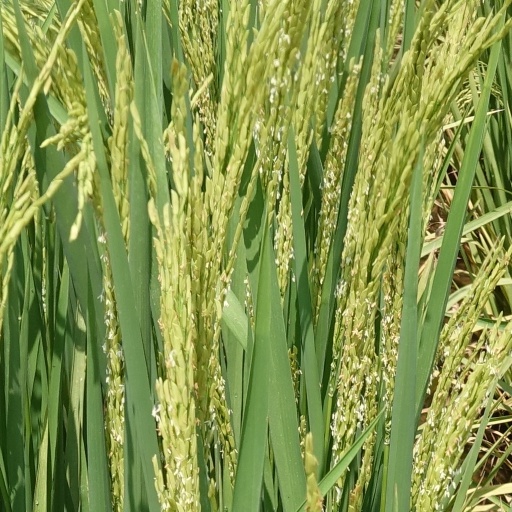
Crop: rice